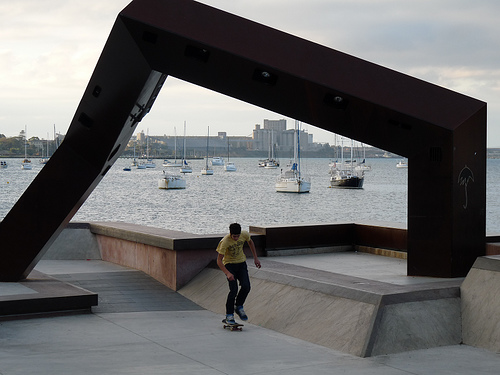
user: Given an image and a question. Answer the question in a short answer. Question: What kind of park is this photo from? Short Answer:
assistant: skate